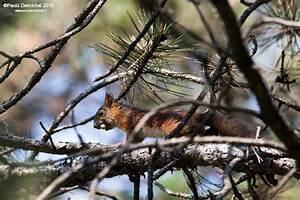
squirrel